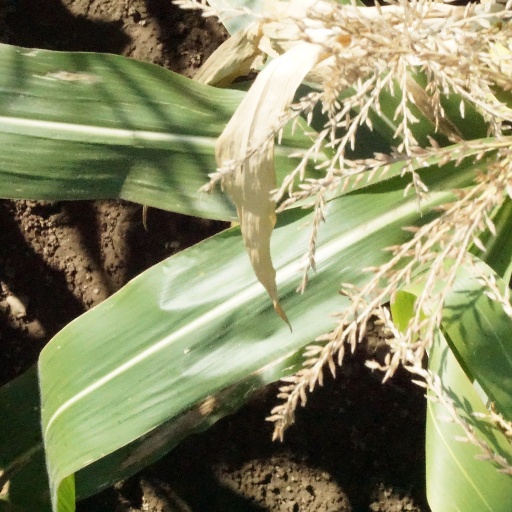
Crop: maize; corn